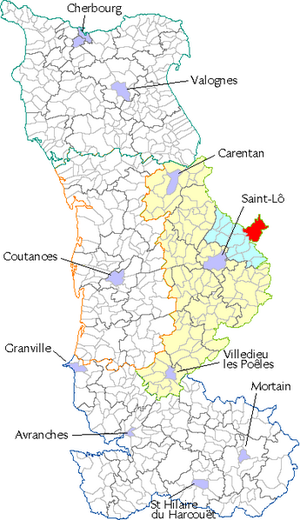
Situation de Cerisy-la-Forêt dans la Manche.
Cerisy-la-Forêt est une commune française, située dans le département de la Manche en région Normandie, peuplée de 1 034 habitants. Elle bénéficie d'un important patrimoine environnemental et architectural.